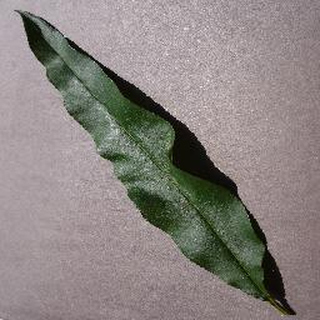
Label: healthy_peach